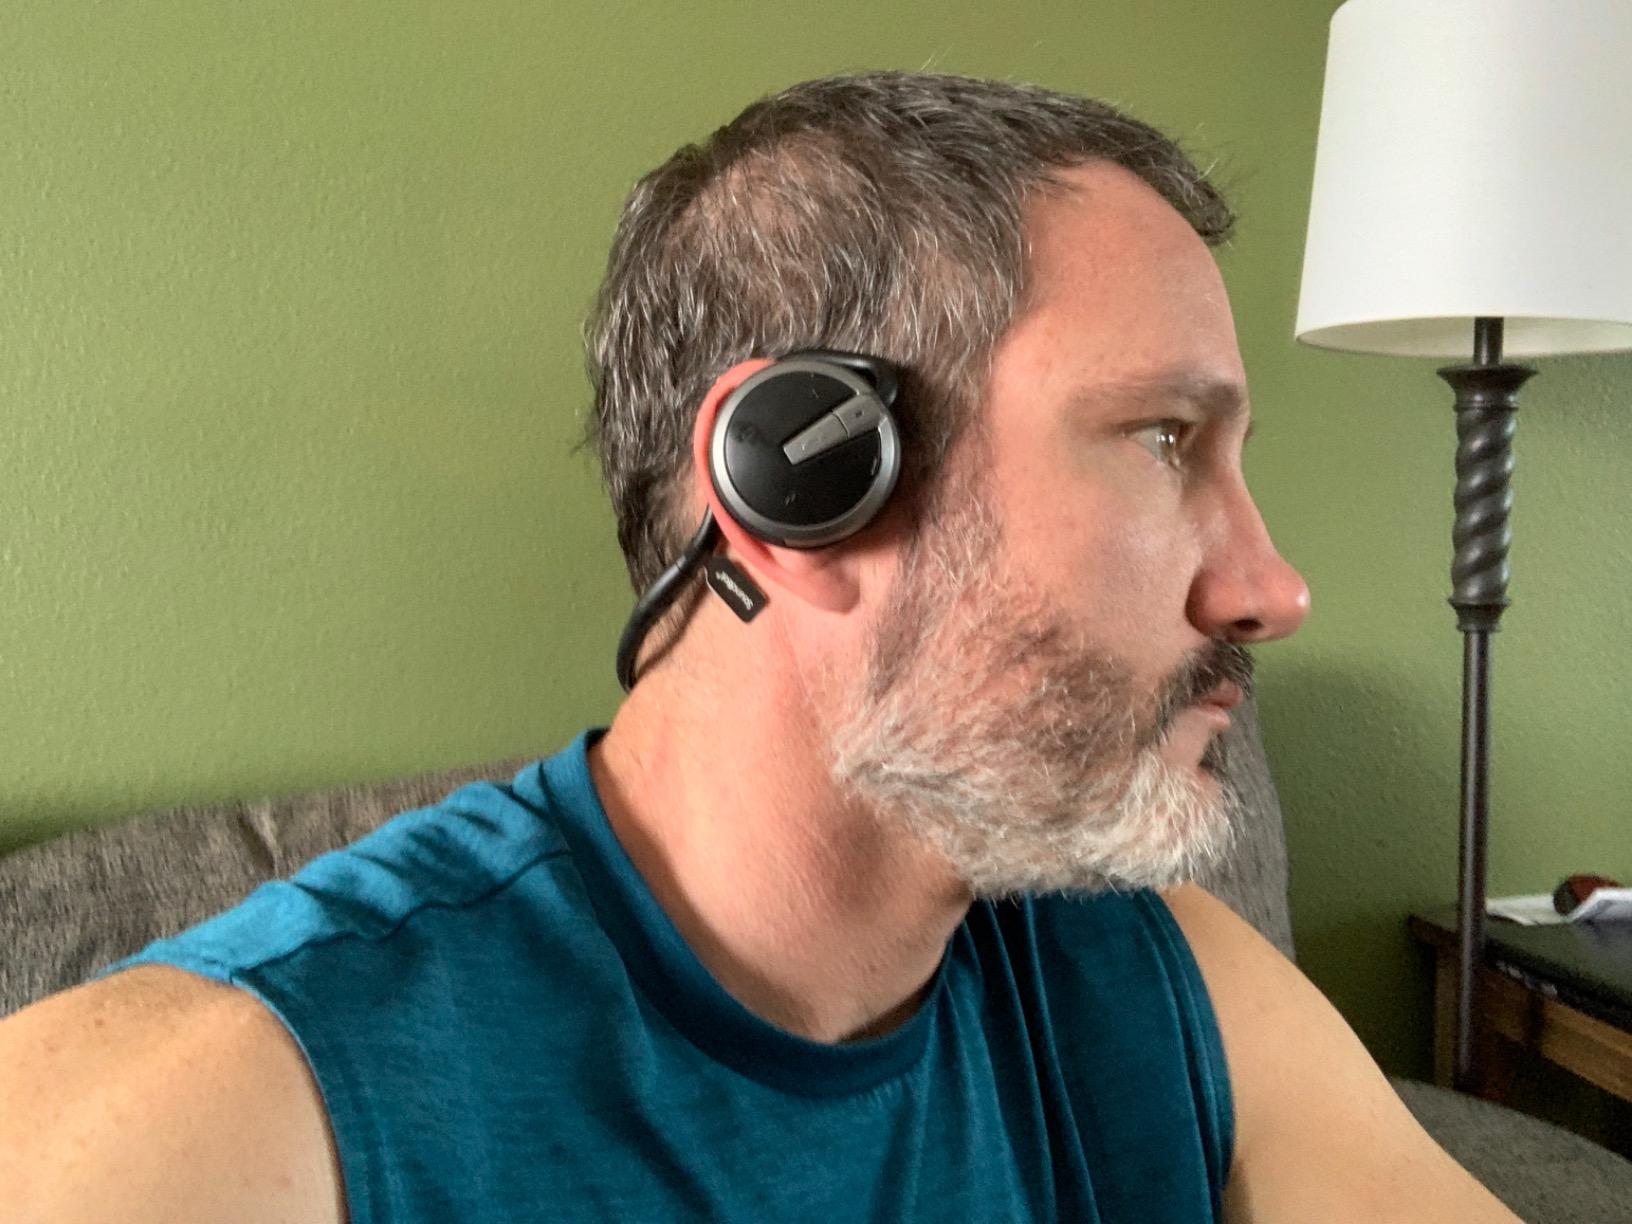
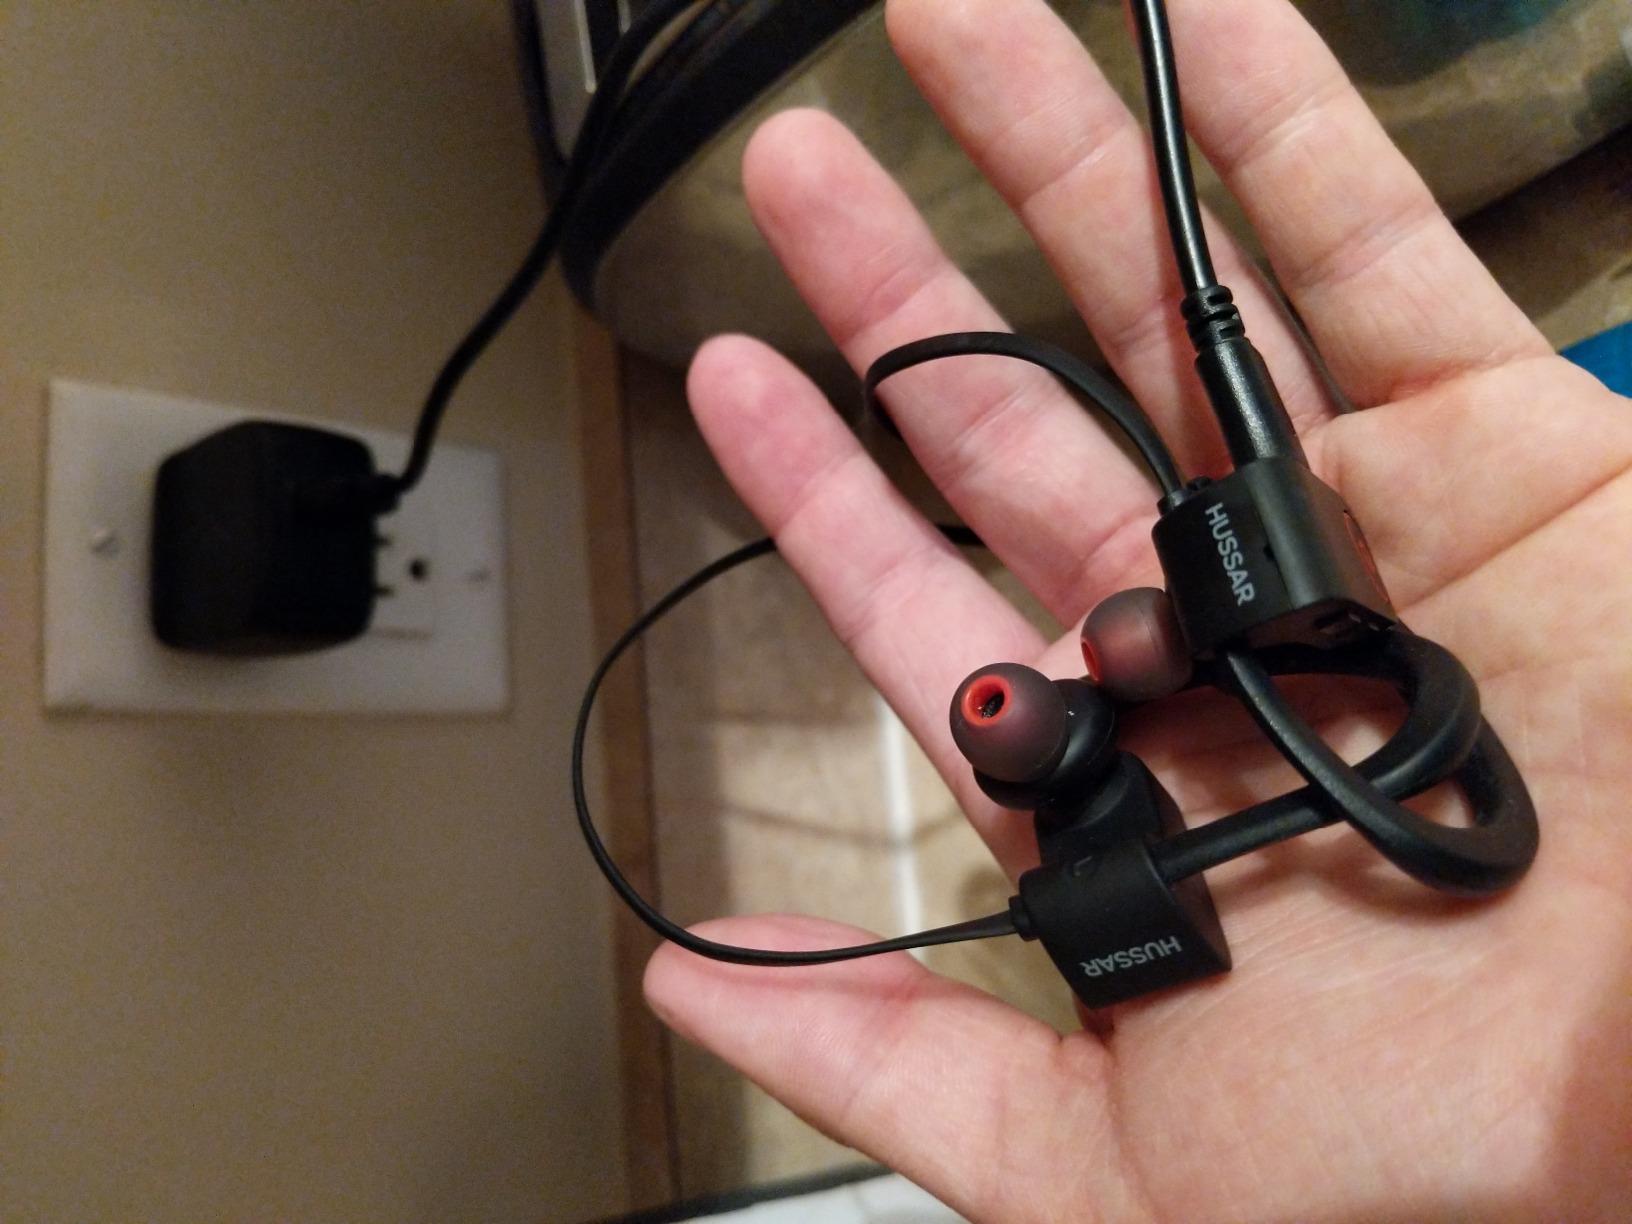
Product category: headphones
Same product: no